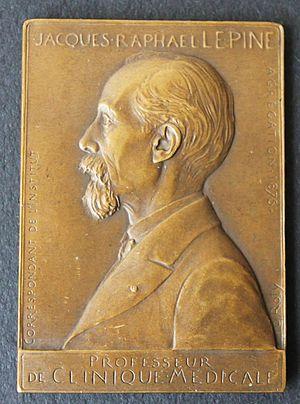
Jacques Raphaël Lépine (1840-1819) professeur de clinique médicale, médaille gravée par Oscar Roty
Jacques Raphaël Lépine, né le 6 juillet 1840 à Lyon, mort le 17 novembre 1919, est un physiologiste français.